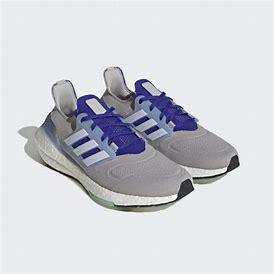
Brand: Adidas
Model: Ultraboost 22 Lauf